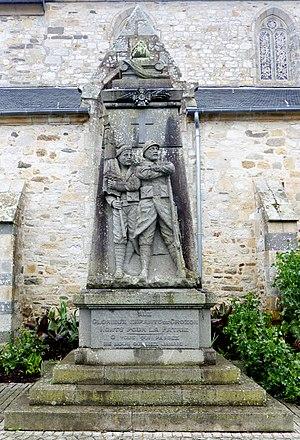
Crozon
Crozon est une commune française du département du Finistère, en région Bretagne. Crozon comprenait 7 477 habitants au recensement de 2017.